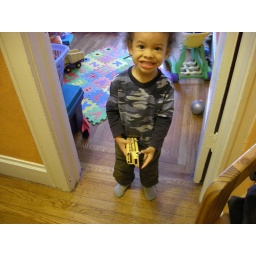
Kai standing in the doorway of his new bedroom